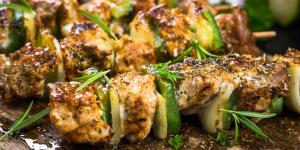
anticuchos de pollo o carne